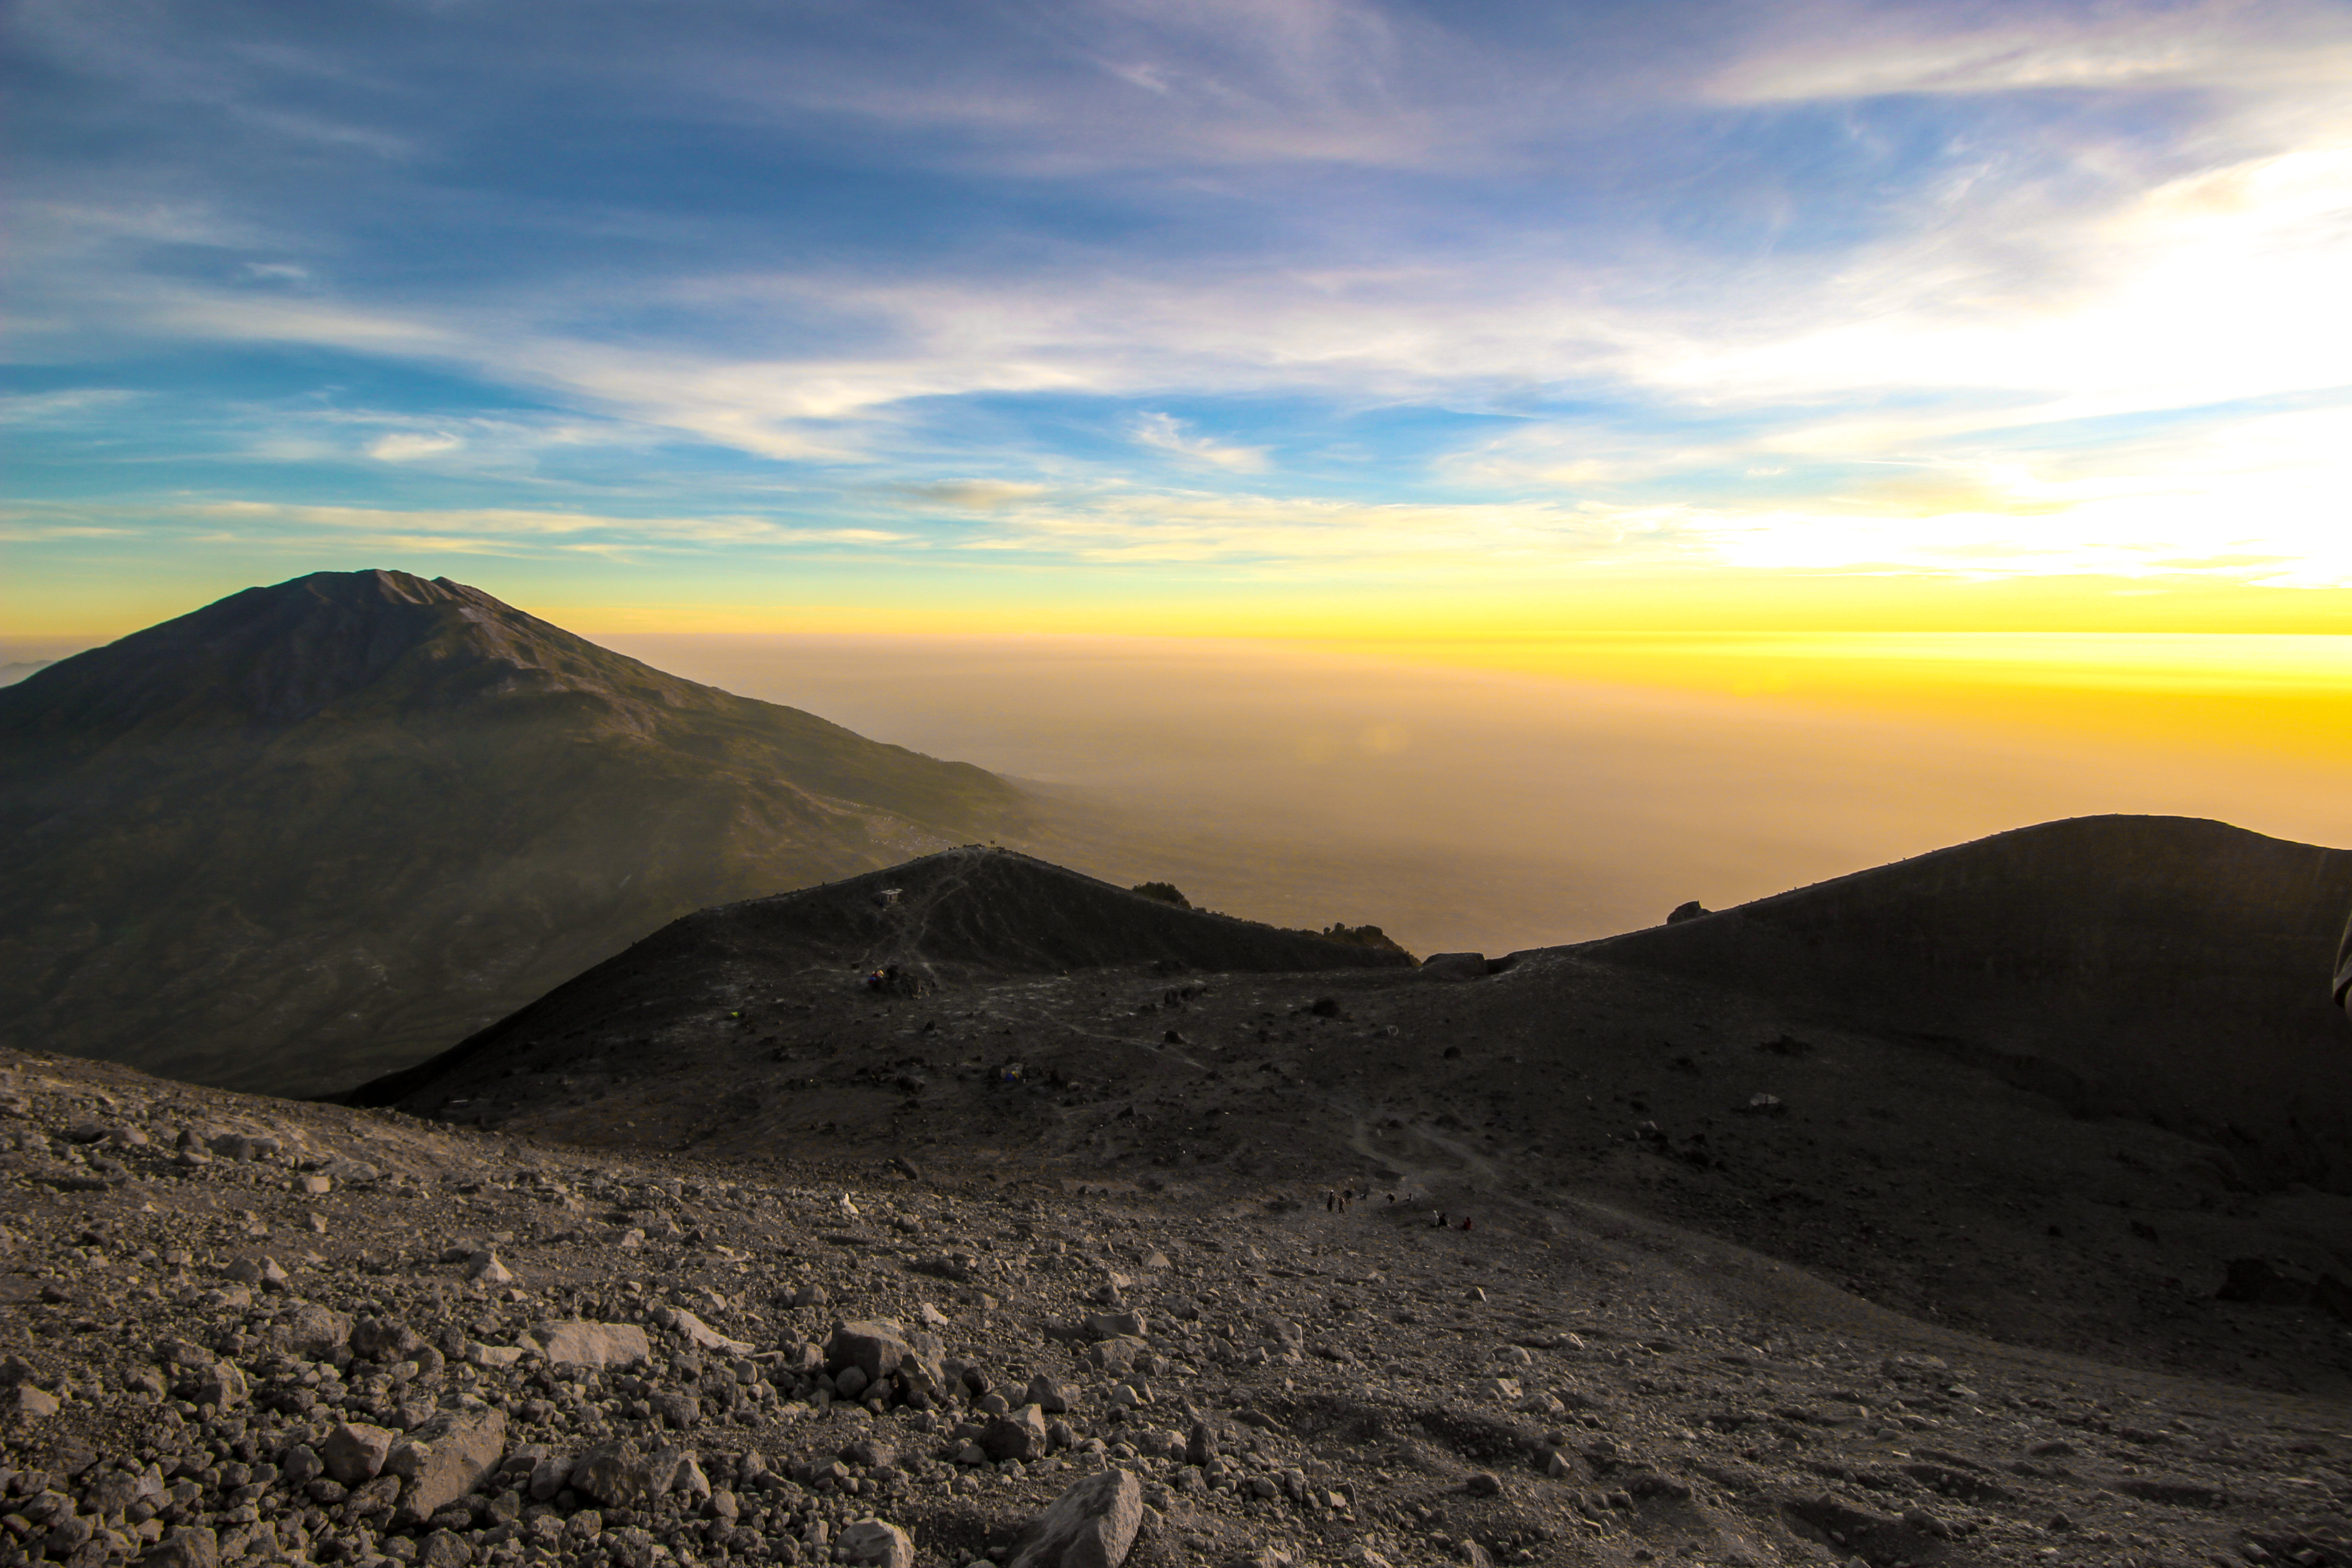
sunrise, landscape, sky, highland, mountainous landforms, ridge, mountain, cloud, wilderness, hill, dawn, horizon, morning, fell, mountain range, atmosphere, meteorological phenomenon, terrain, summit, plateau, national park, sunlight, volcanic landform, sunset, evening, escarpment, ecoregion, shield volcano, badlands, elevation, dusk